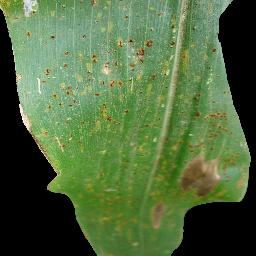
Label: Corn___Common_rust